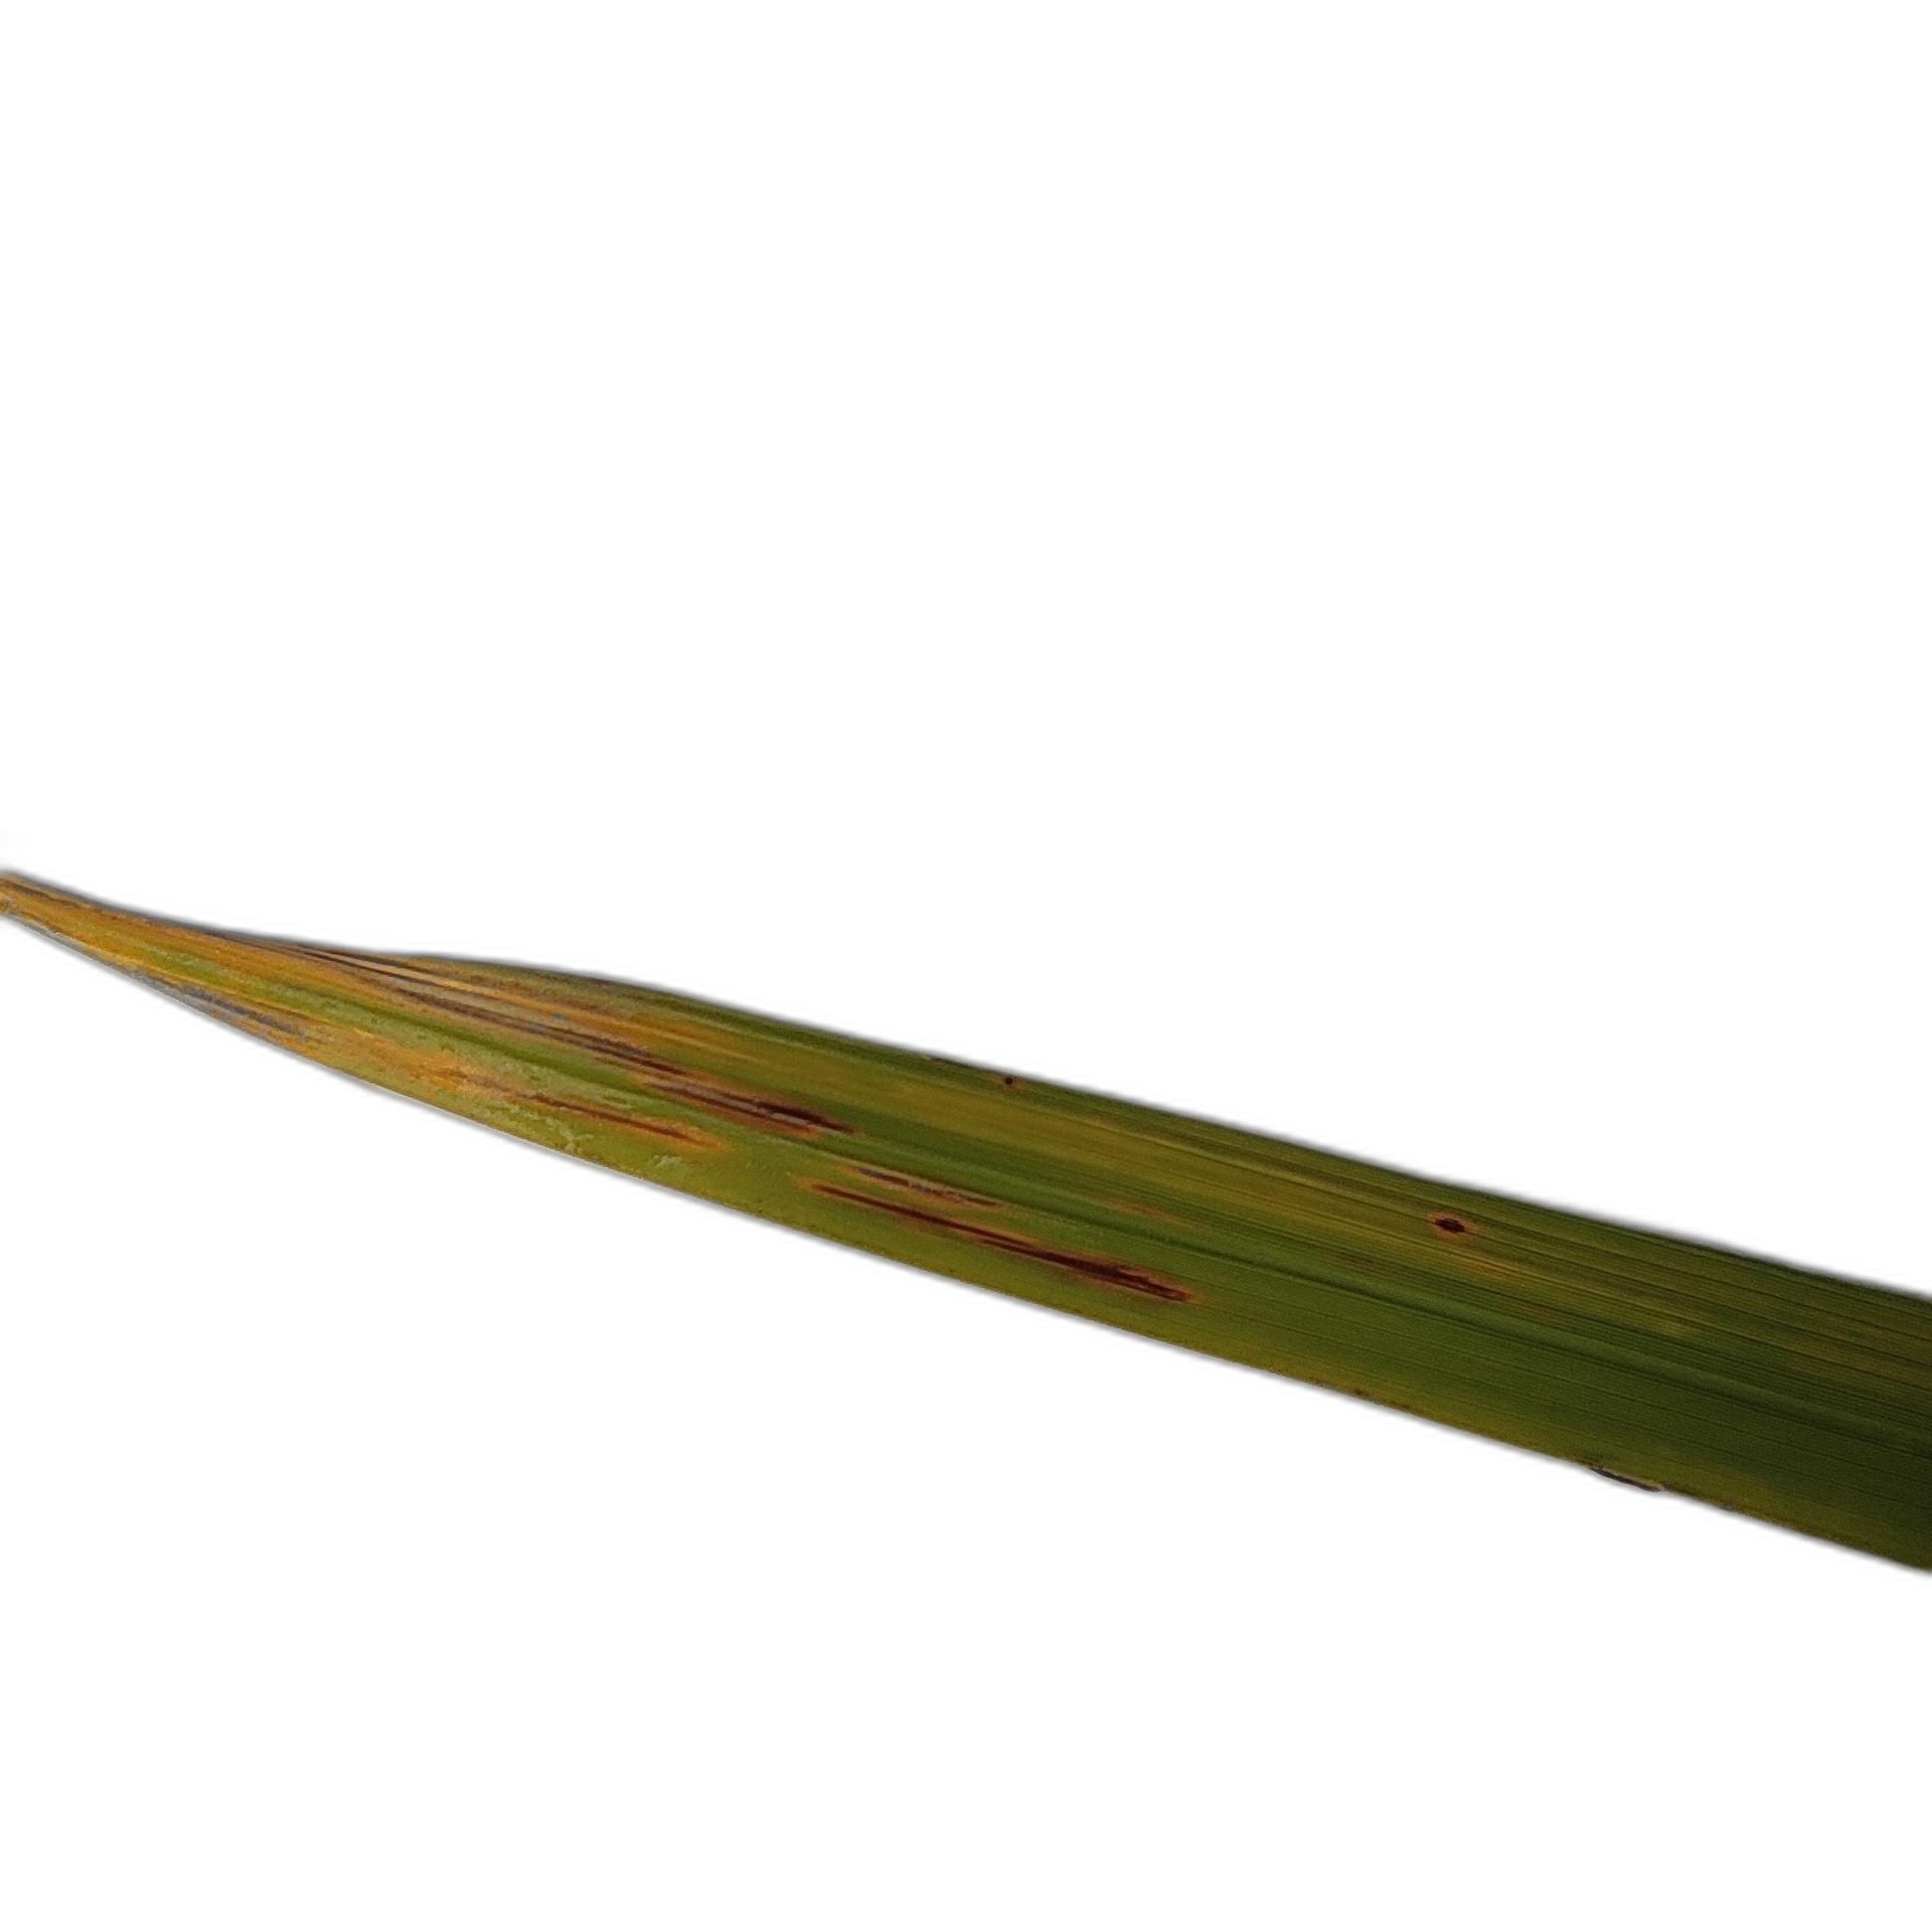
Label: Rice Blast